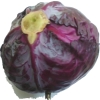
Label: red_cabbage